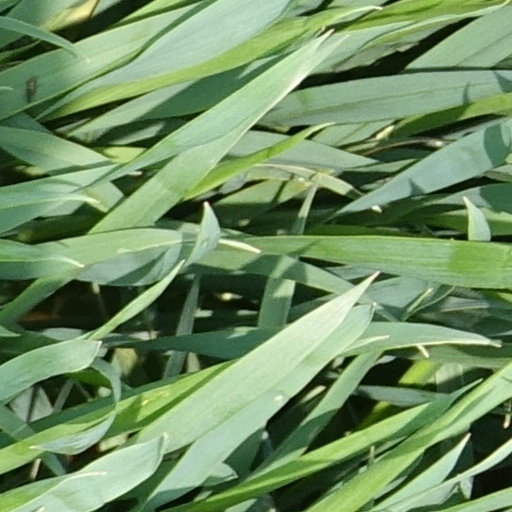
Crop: wheat